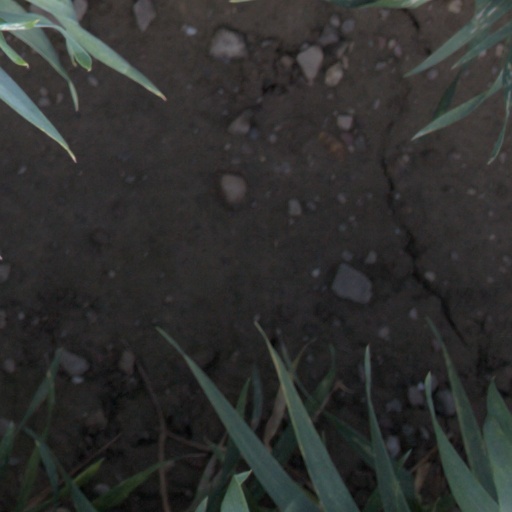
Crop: wheat